Virgin Plus

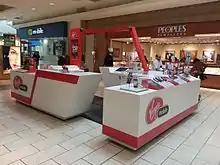
VM kiosk

Since its inception, Virgin Plus has its own dedicated retail kiosks. Such booths are usually located in the middle of a mall hall, but can sometimes be found in its own corner or built as a mini-store.